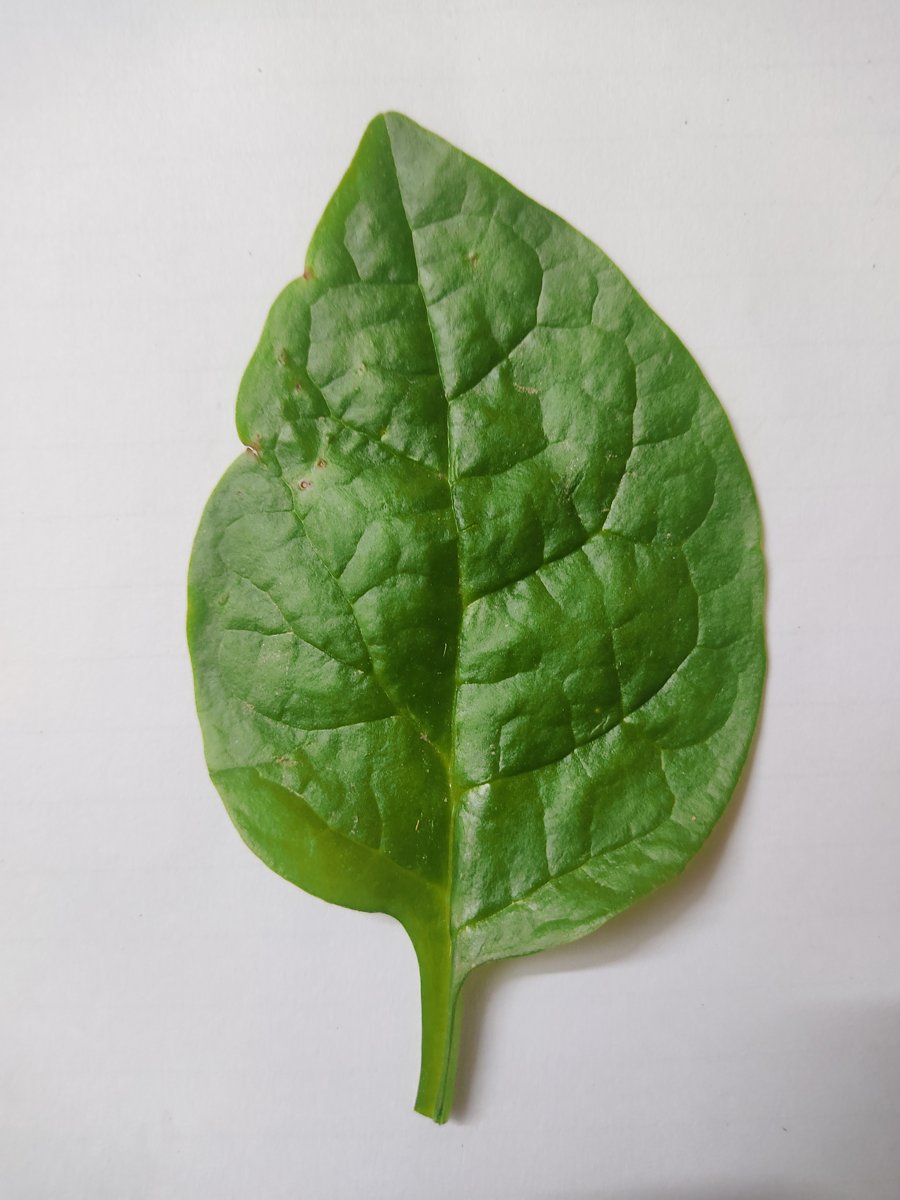
Label: Healthy-Leaf